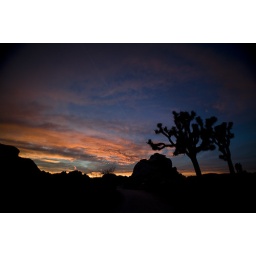
J Trees and the red sky over LA